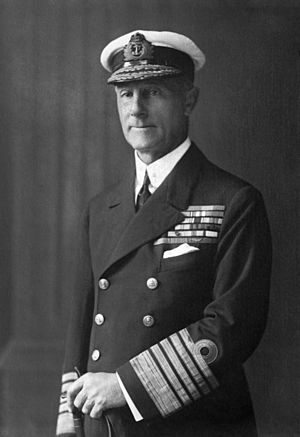
John Jellicoe, 1. jarl af Jellicoe
John Rushworth Jellicoe, 1. jarl Jellicoe var en engelsk søofficer, der startede sin karriere i 1872 i Royal Navy. Han blev udnævnt til admiral op til første verdenskrig, hvor han blandt andet deltog i Søslaget ved Jylland 1916.